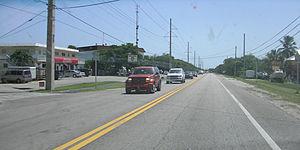
Layton est une ville située dans le comté de Monroe, dans l’État de Floride, aux États-Unis. L'essentiel de son territoire est situé sur une île au centre de l'archipel des Keys.